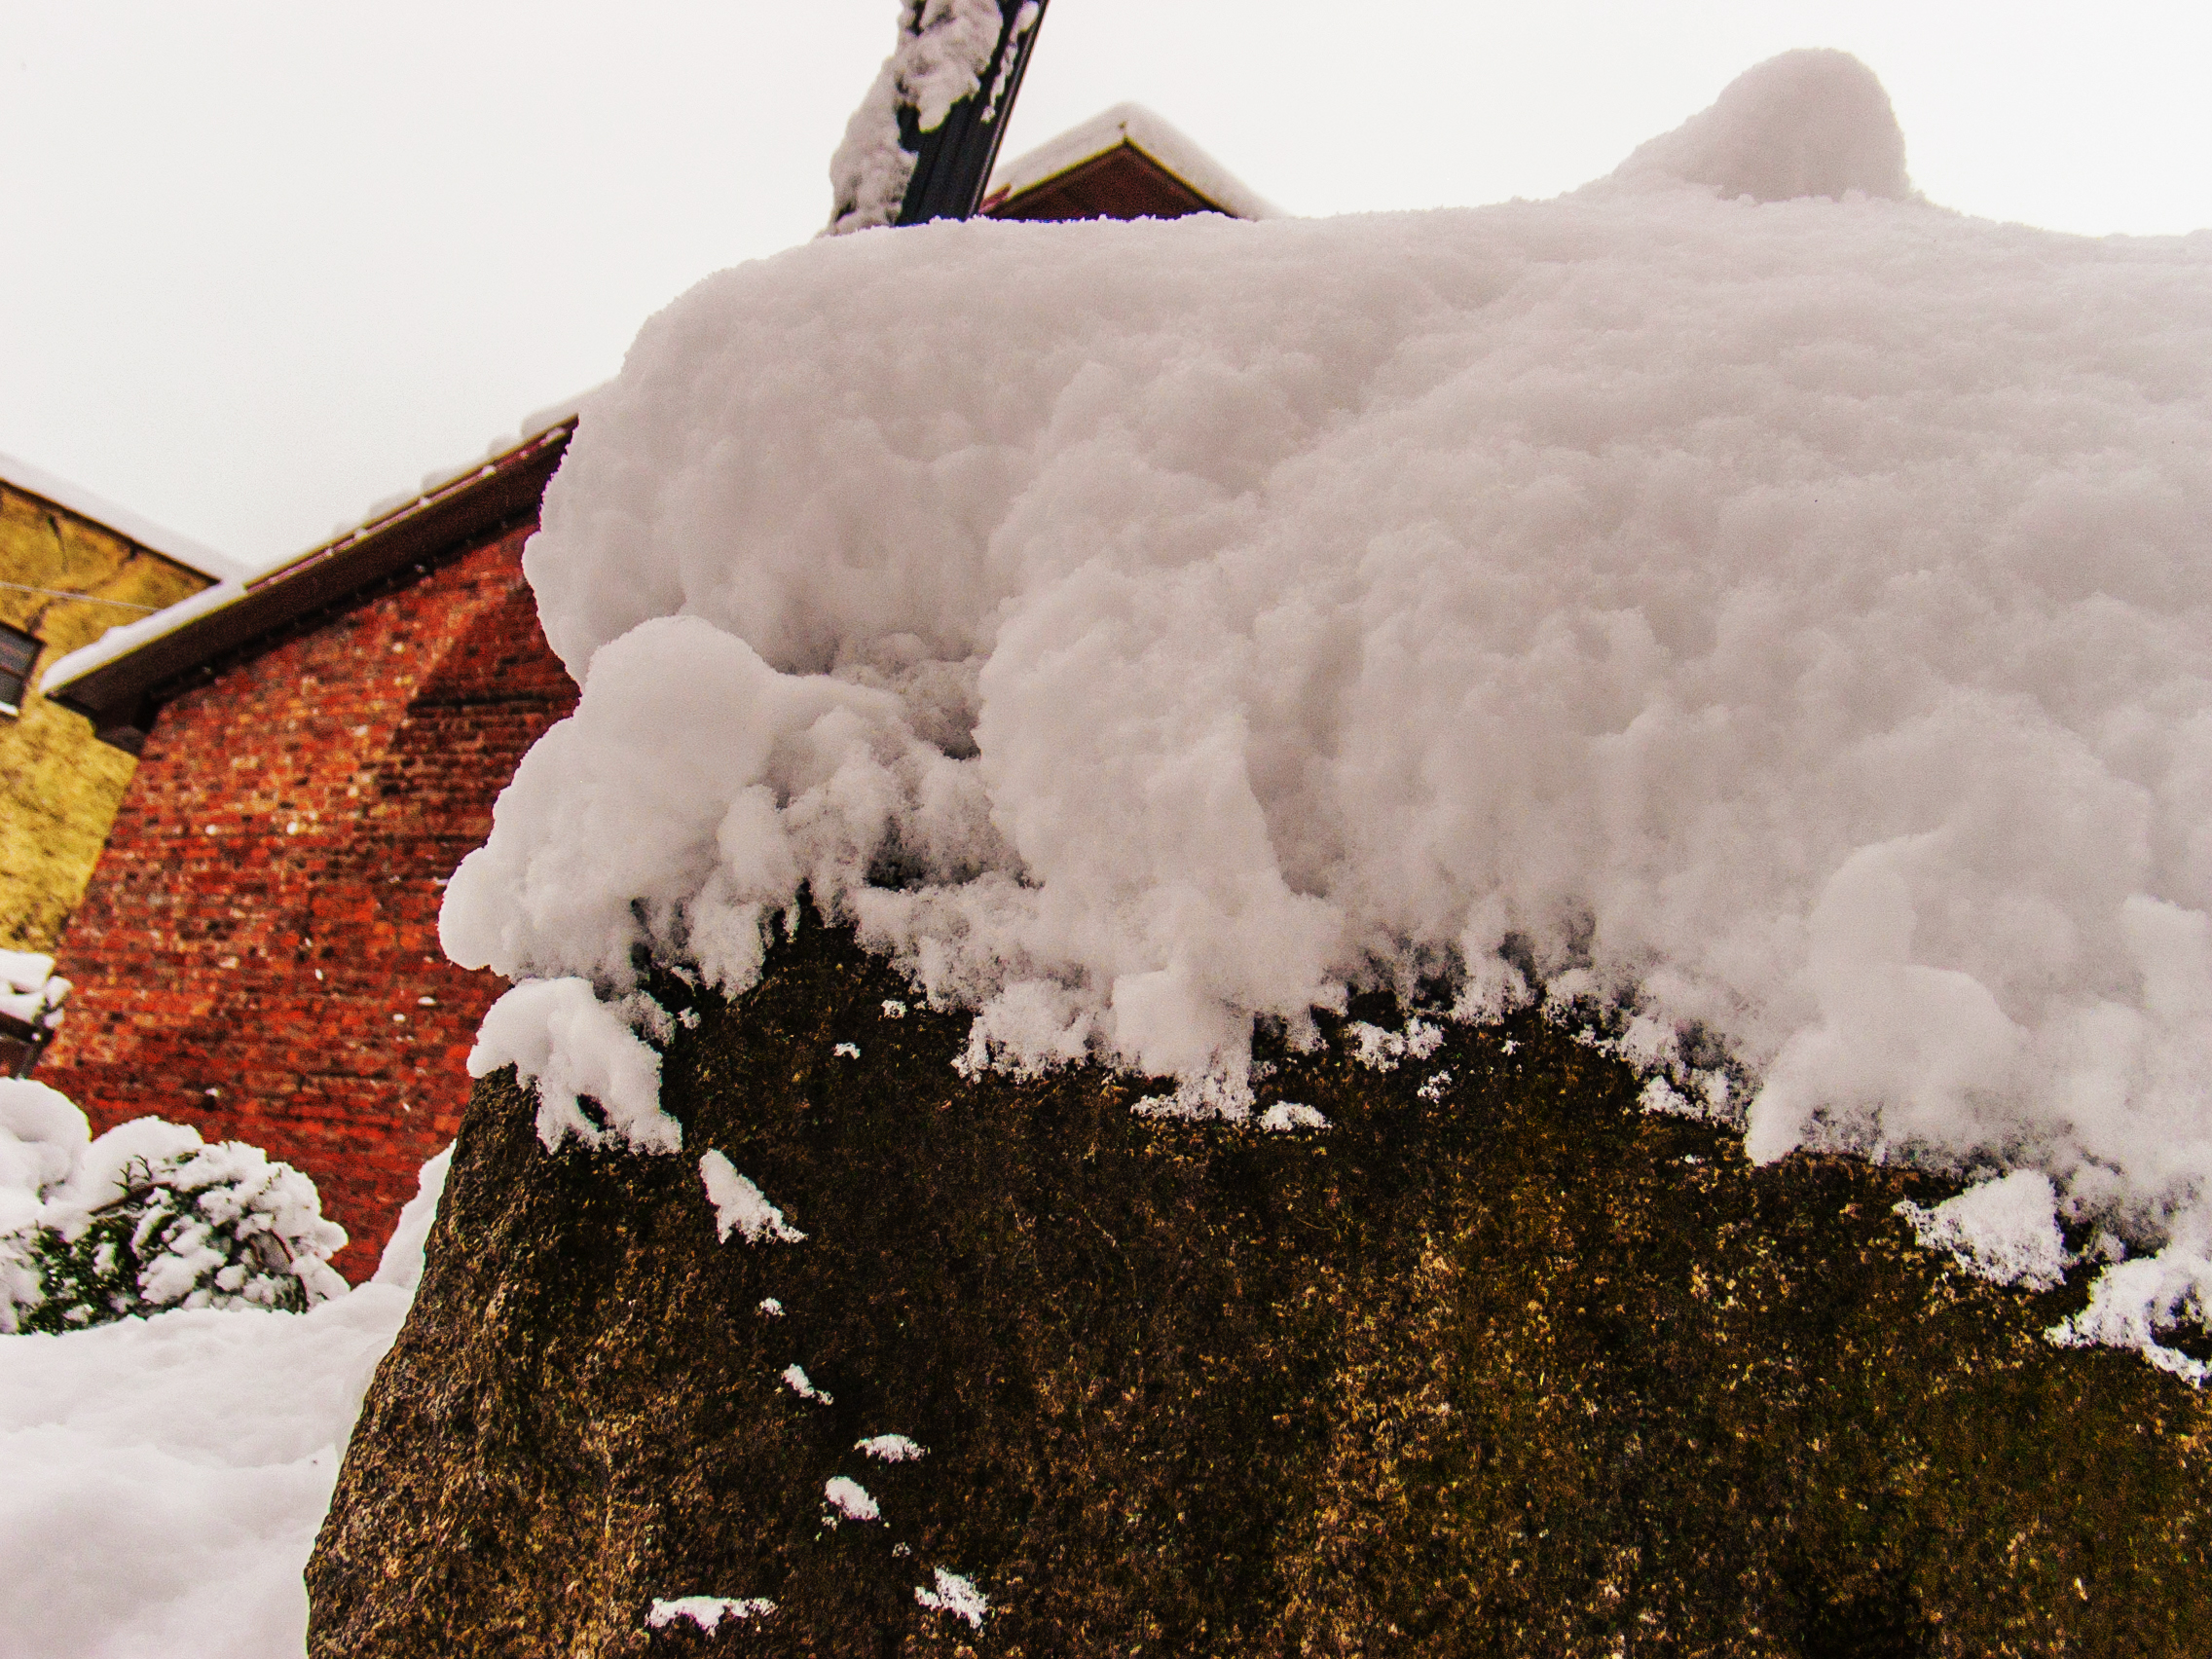
images, sky, snow, daytime, building, branch, plant, slope, freezing, house, street light, tree, woody plant, morning, window, geological phenomenon, landscape, twig, frost, event, roof, cloud, precipitation, winter, art, grass, shrub, home, conifer, evergreen, wood, trunk, winter storm, cumulus, fir, natural landscape, facade, cottage, pine family, ice, pine